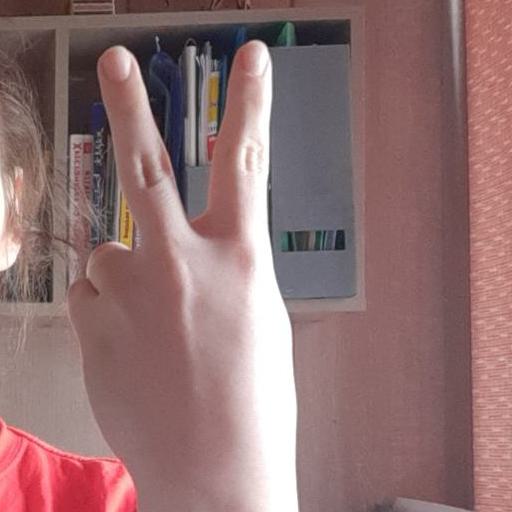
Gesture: peace_inverted